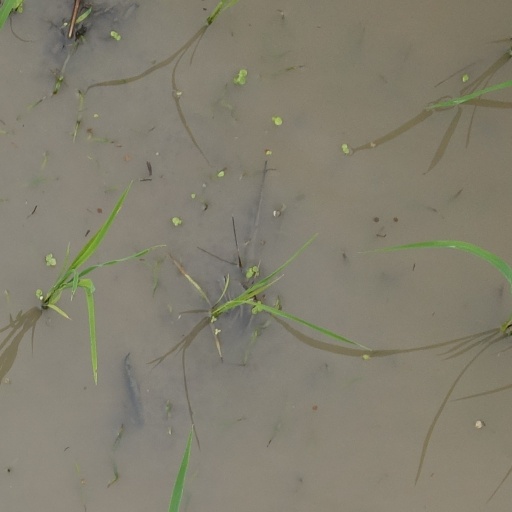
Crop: rice